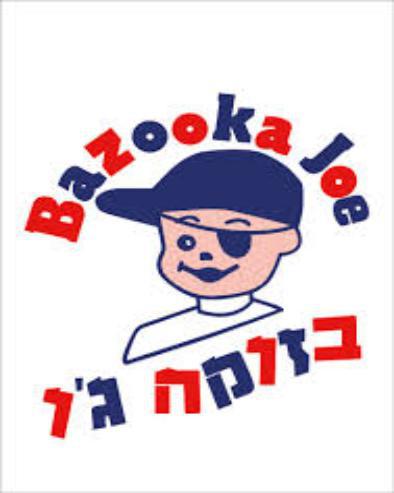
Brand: Bazooka
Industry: Food